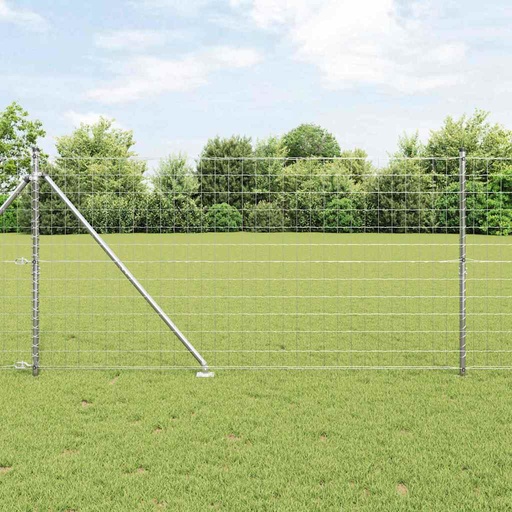
Fence with Posts Silver 1.4 x 10 m Steel
Brand: vidaXL
This Outdoor Fence Panel Set is a fab choice if you want to section off your garden or terrace. With a modern look, these panels really uplift any outdoor spot while shielding it from the weather. They create a smart boundary around your place and fit in nicely anywhere, making them a must-have for homes and businesses alike. Material: Made from top-notch steel, these panels are a strong barrier against the outside world. Their built-in strength means they’ll last ages in any outdoor setting. Plus, they’re UV resistant so they’ll keep looking good even in the sun. Powder-Coated Finish: With a trendy powder-coated surface, these panels aren’t just good-looking; they’re also practical. This treatment gives them a protective layer that helps them resist bad weather, preventing rust and decay. They’ll hold onto their colours and look sharp through all seasons. Weather-Resistance: Designed to handle the elements, this fence won’t fall apart when it rains or shines. The weather-proof features mean less upkeep for you, so you can enjoy your outdoor space without worrying about constant repairs. Easy Assembly: This fencing is super easy to put together and doesn’t need many tools to set up. Just follow the instructions to get it installed quickly, giving you a sturdy boundary for gardens, patios, or yards—perfect for all sorts of outdoor get-togethers. Secure Ground Fit: Reaching the ground means the fence has no gaps, keeping everything contained. This is crucial for pet owners and parents, giving peace of mind that everything stays safe inside. Colour: Silver Material: Steel Overall dimensions: 1000 x 3.2 x 140 cm (L x W x H) Assembly required: Yes Delivery-contains: Fence roll Posts Anchors
Category: Hardware > Fencing & Barriers > Fence Panels